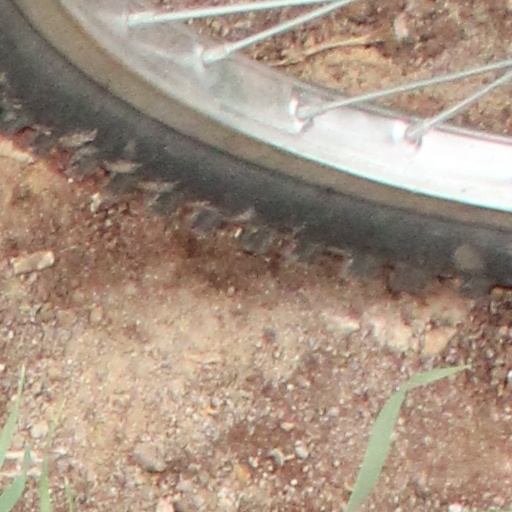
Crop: wheat